Marcus Gross

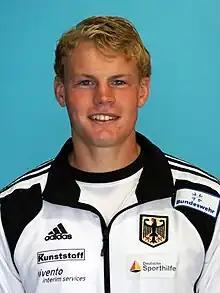
Gross in 2012

Marcus Gross (born 28 September 1989) is a German canoeist who has competed since the late 2000s.